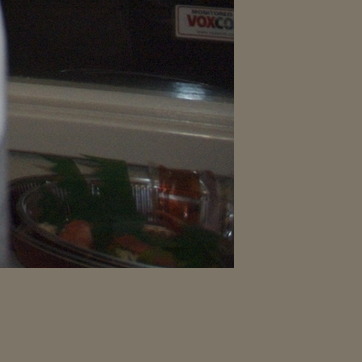
Material: plastic